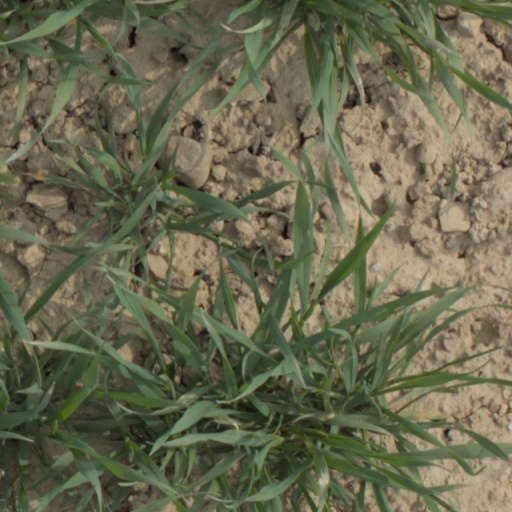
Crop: wheat